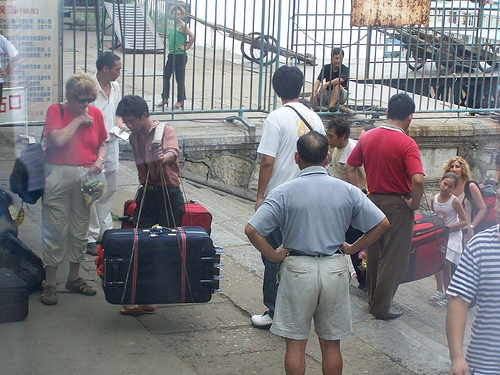
A large group of tourists carry their luggage out of a boat.